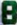
Number: 8